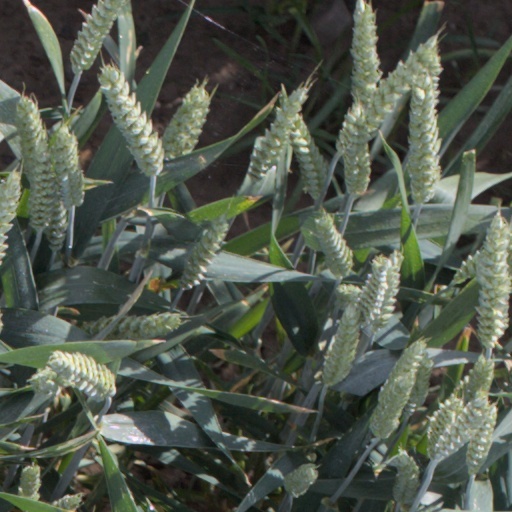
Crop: wheat